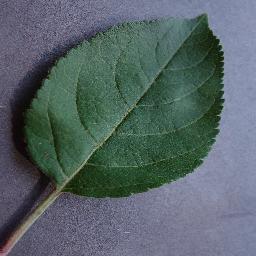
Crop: apple
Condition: healthy